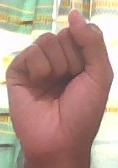
ASL sign: S